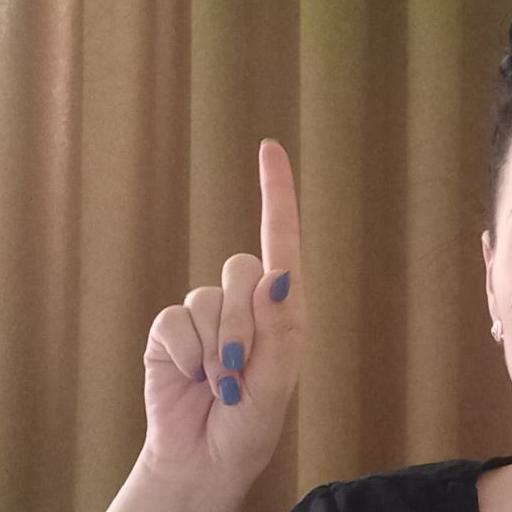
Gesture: one